Sezen Aksu

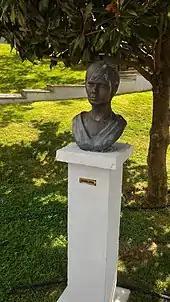
Bust of Sezen Aksu in the Akat Artists' Park

Aksu is known for her sensitivity to social problems and events. In 2009 she supported Recep Tayyip Erdoğan's democratic initiative and the settlement process in Turkey. As a result journalist Hikmet Çetinkaya claimed that Aksu's father was a supporter of the Nur movement. While some artists stood behind Aksu, some expressed that Aksu's behavior was unreasonable. In 2012, Aksu wrote the song "Tanrının Gözyaşları" (Tears of God) in memory of soldiers who had died during the Kurdish–Turkish conflict.